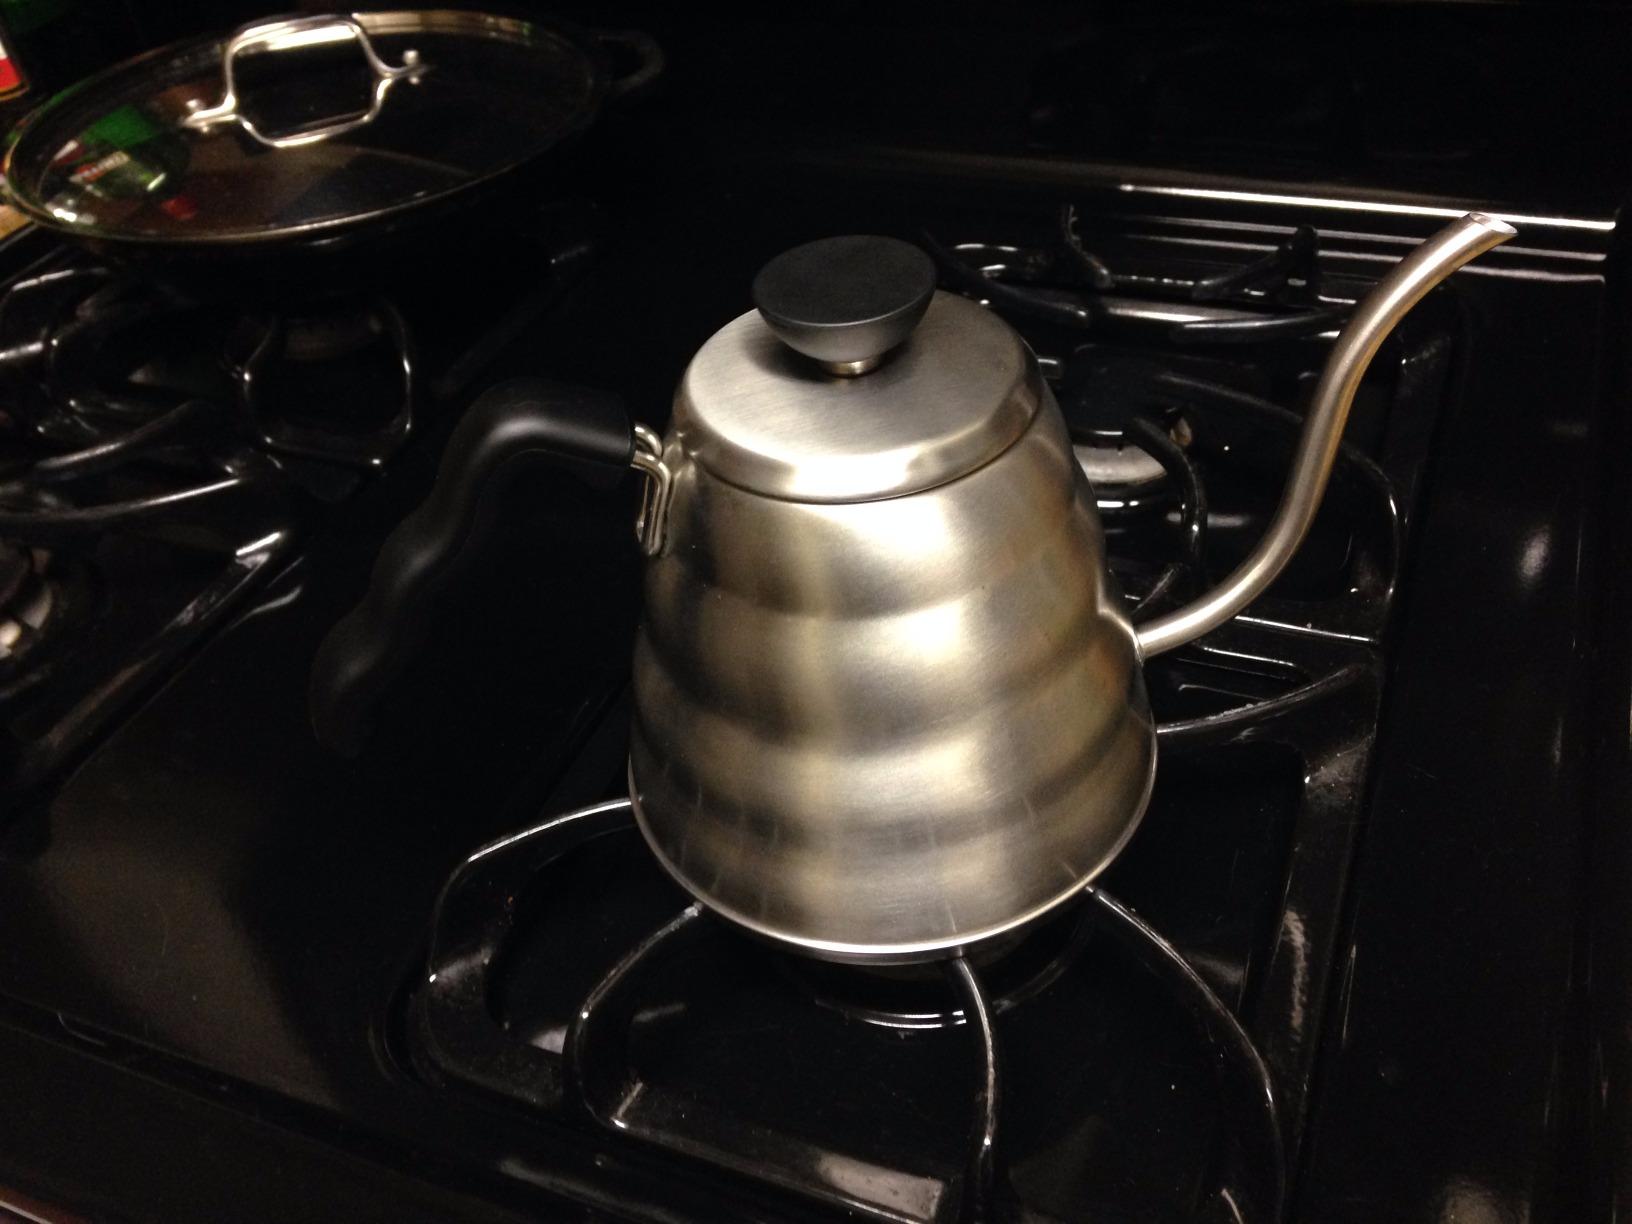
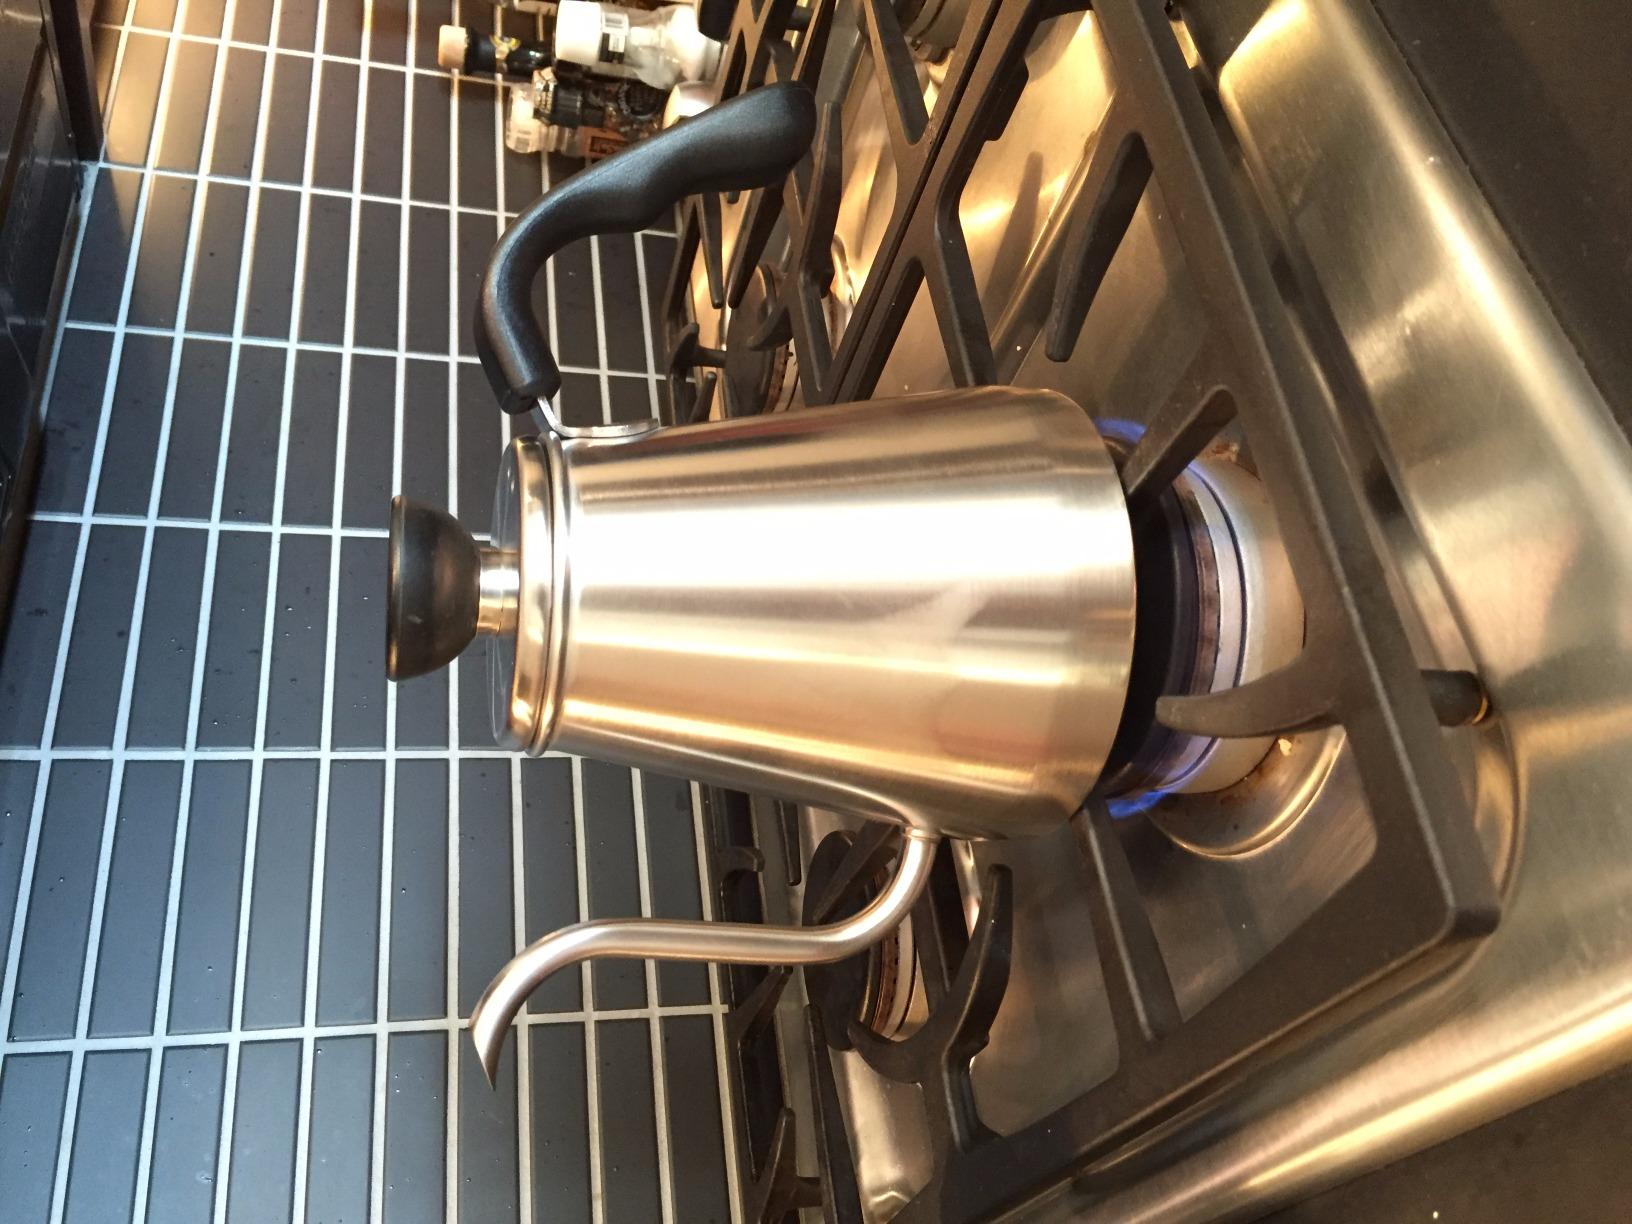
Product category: items_kettle
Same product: no